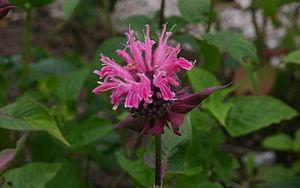
La monarde est une plante herbacée vivace de la famille des Lamiacées, cultivée comme plante condimentaire pour ses feuilles et ses fleurs.